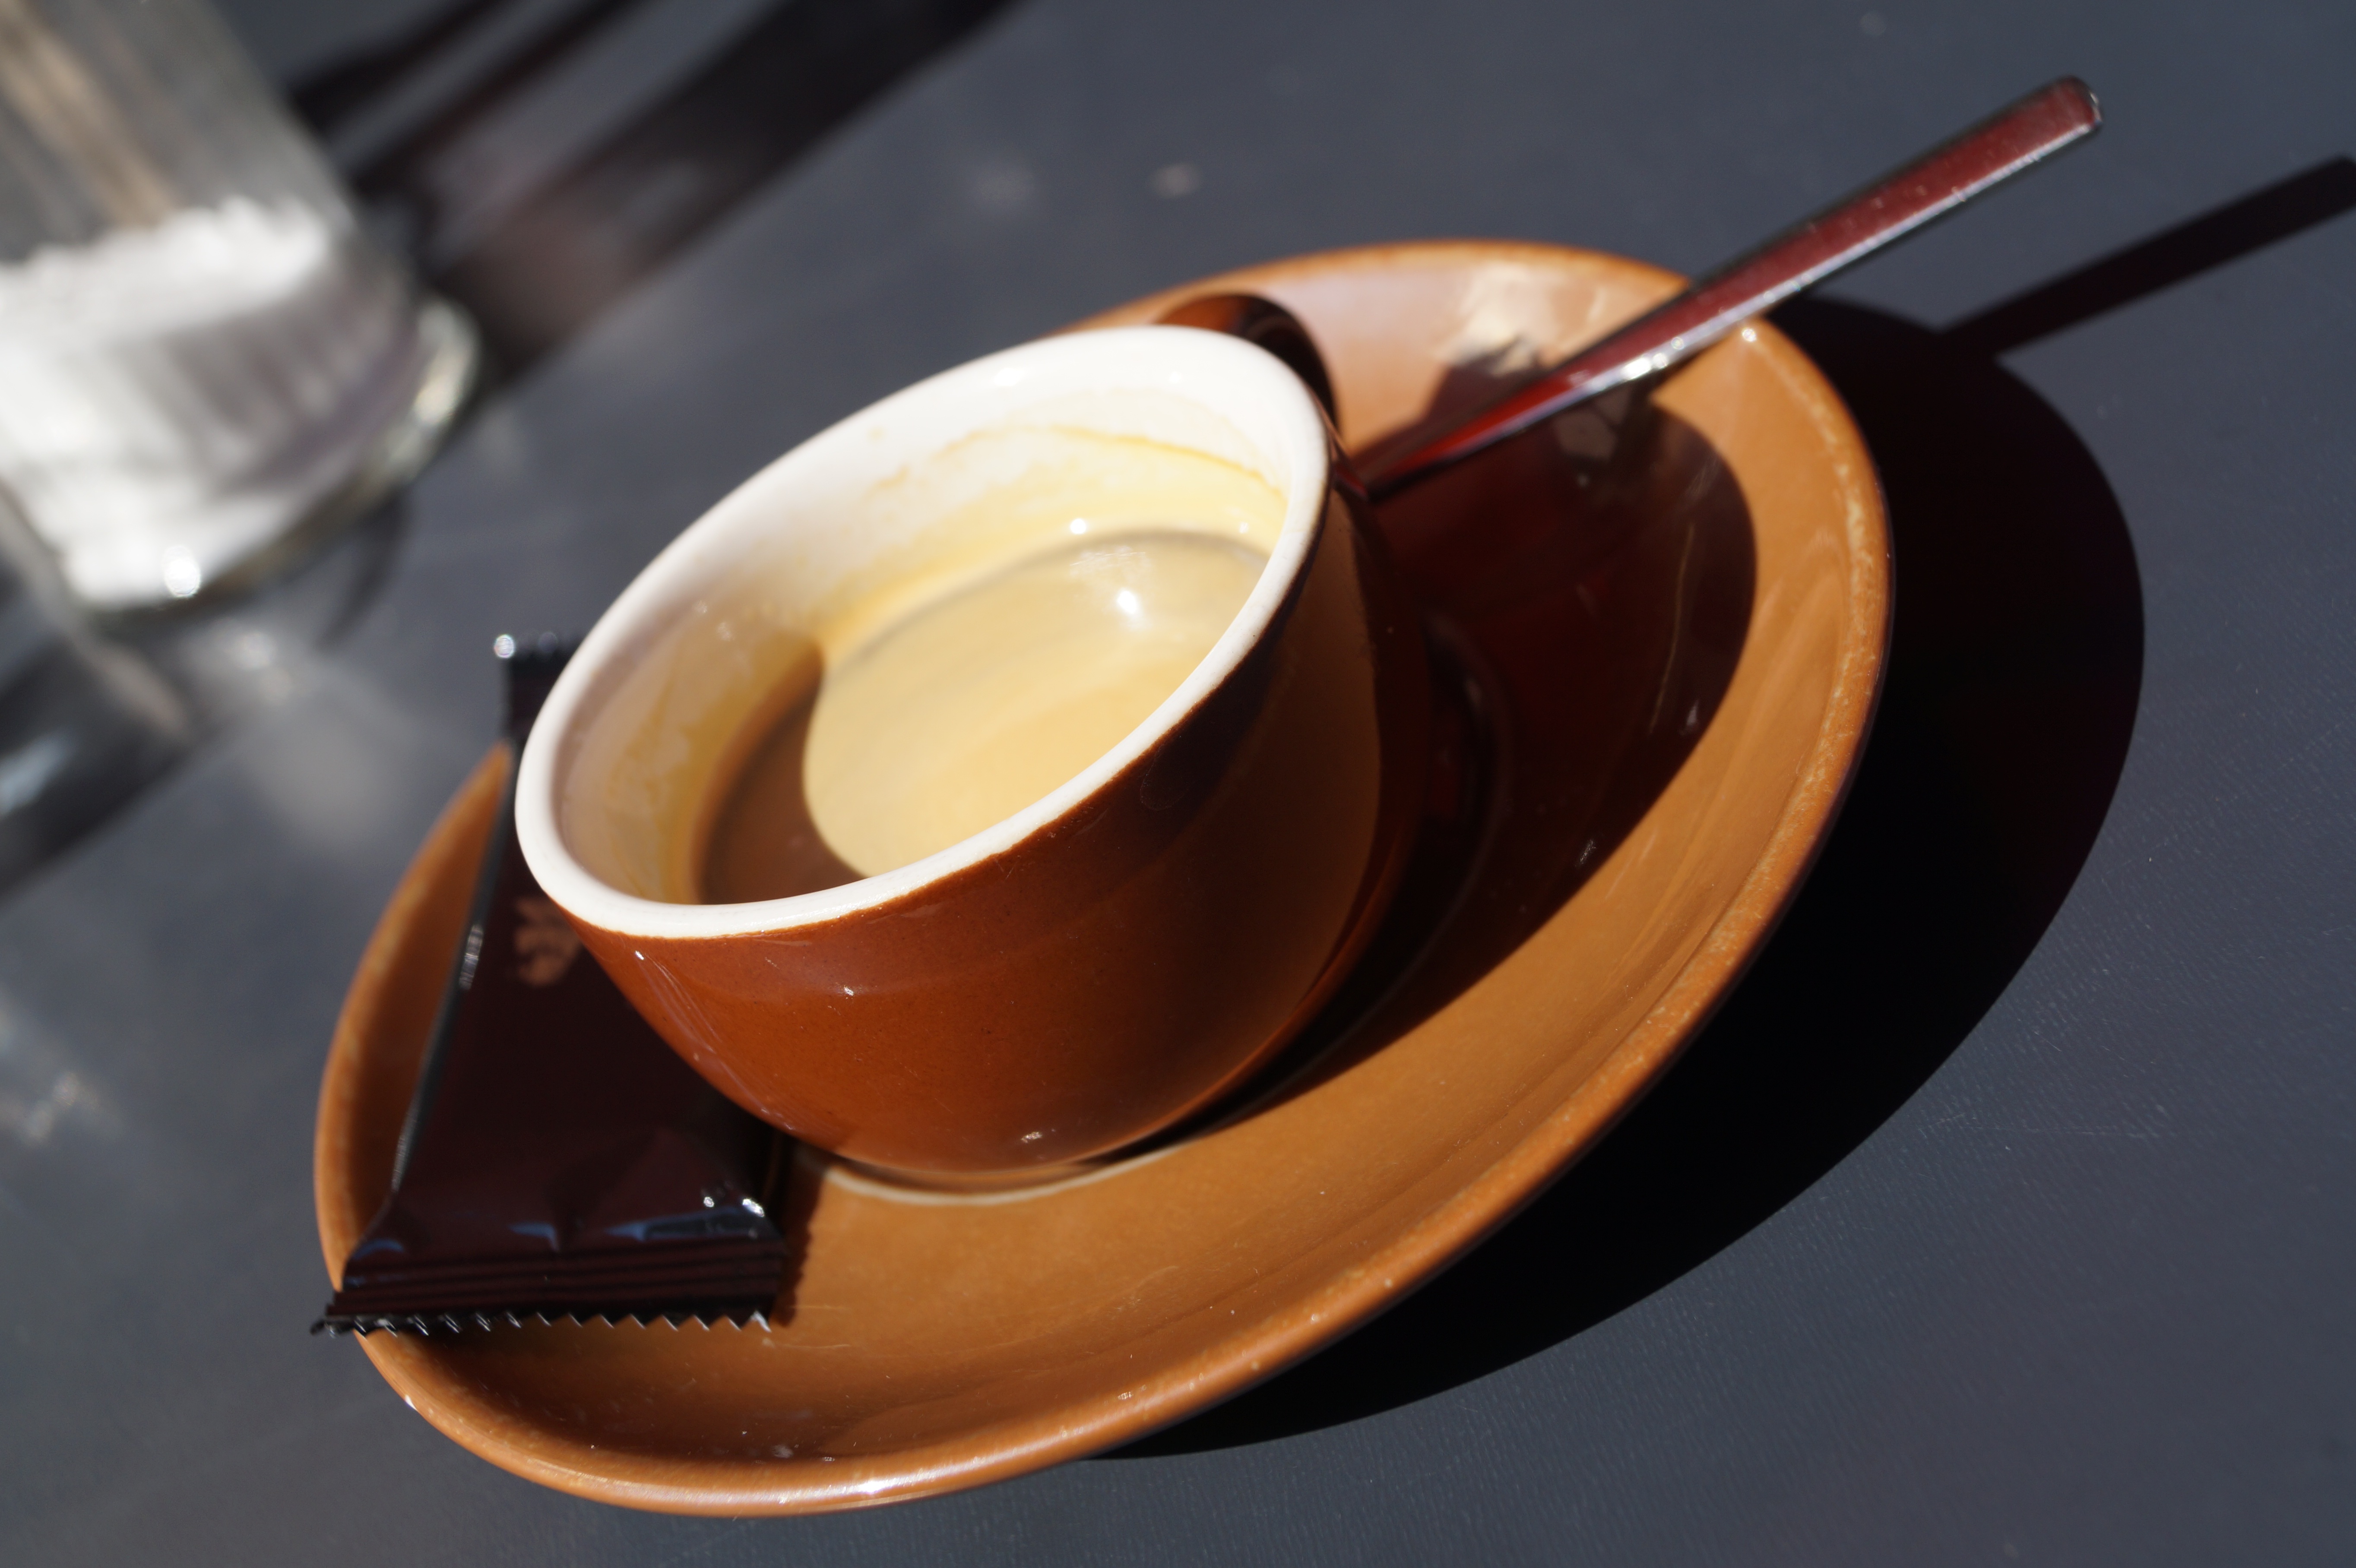
cafe, coffee, cup, food, drink, espresso, coffee cup, caffeine, italian, flavor, ristretto